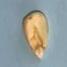
Maize quality: Bad